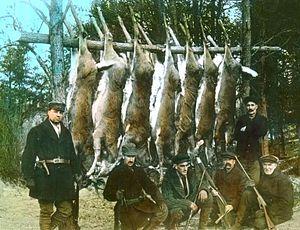
Photographie, diapositive sur verre, Chasse au cerf dans le nord de l'Ontario, Ont., vers 1930, Anonyme. Plaque sèche à la gélatine, 8 x 10 cm
Le Nord de l'Ontario ou Northern Ontario fait partie de la province de l'Ontario qui longe le Lac Huron, la Rivière des Français et le Lac Nipissing.